Bernie Sanders

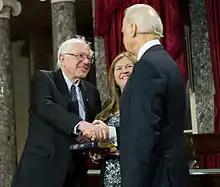
Sanders being sworn in for his second term in 2013 by Joe Biden

Sanders entered the race for the U.S. Senate on April 21, 2005, after Senator Jim Jeffords announced that he would not seek a fourth term. Chuck Schumer, chair of the Democratic Senatorial Campaign Committee and fellow James Madison High School alumnus, endorsed Sanders. This was a critical move because it meant no Democrat running against him could expect financial help from the party. He was also endorsed by Senate minority leader Harry Reid and Democratic National Committee chair and former Vermont governor Howard Dean. Dean said in May 2005 that he considered Sanders an ally who "votes with the Democrats 98% of the time." Then-Senator Barack Obama also campaigned for him in Vermont in March 2006. Sanders entered into an agreement with the Democratic Party, much as he had as a congressman, to be listed in their primary but to decline the nomination should he win, which he did.